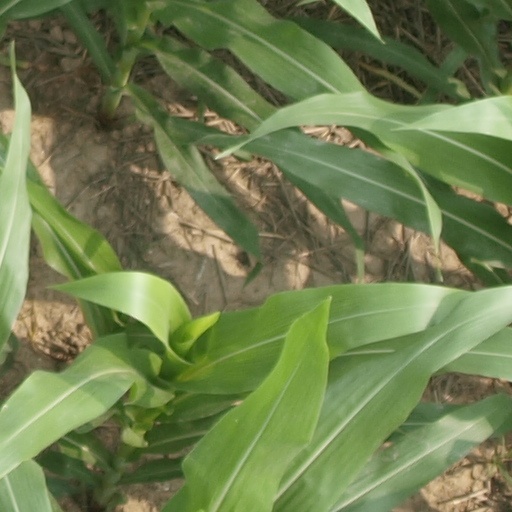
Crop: maize; corn